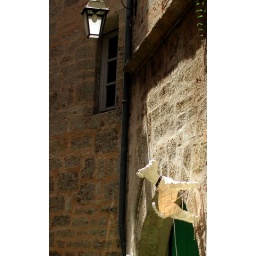
in Pezenas, a paper dog climbing the wall...